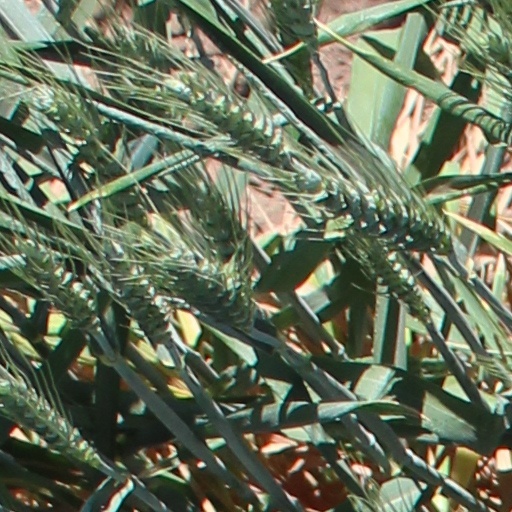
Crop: wheat